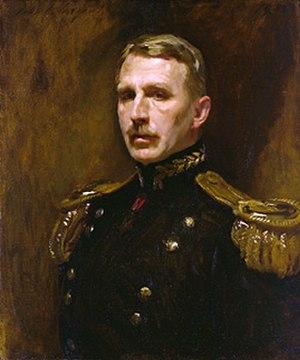
Cet article établit une liste de tableaux de John Singer Sargent, peintre américain né le 12 janvier 1856 à Florence et mort le 14 avril 1925 à Londres. Au long de sa carrière, Sargent a vécu essentiellement en Europe, où il a réalisé environ 900 peintures à l'huile et plus de 2 000 aquarelles, ainsi que de nombreux dessins au crayon et au fusain. La plupart de ses huiles sur toile sont des portraits.
Leonard Wood est un médecin et un militaire américain qui fut gouverneur militaire de Cuba, Chief of Staff of the United States Army puis gouverneur général des Philippines. Il reçut, très tôt dans sa carrière militaire, la plus haute distinction militaire des États-Unis, la Medal of Honor.